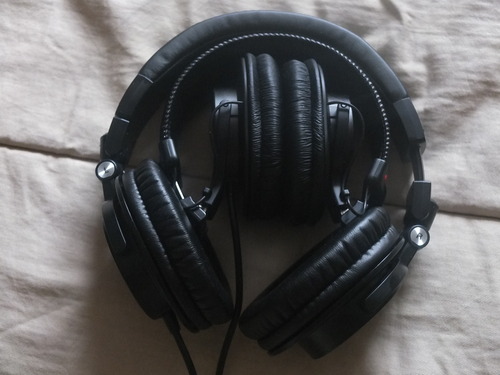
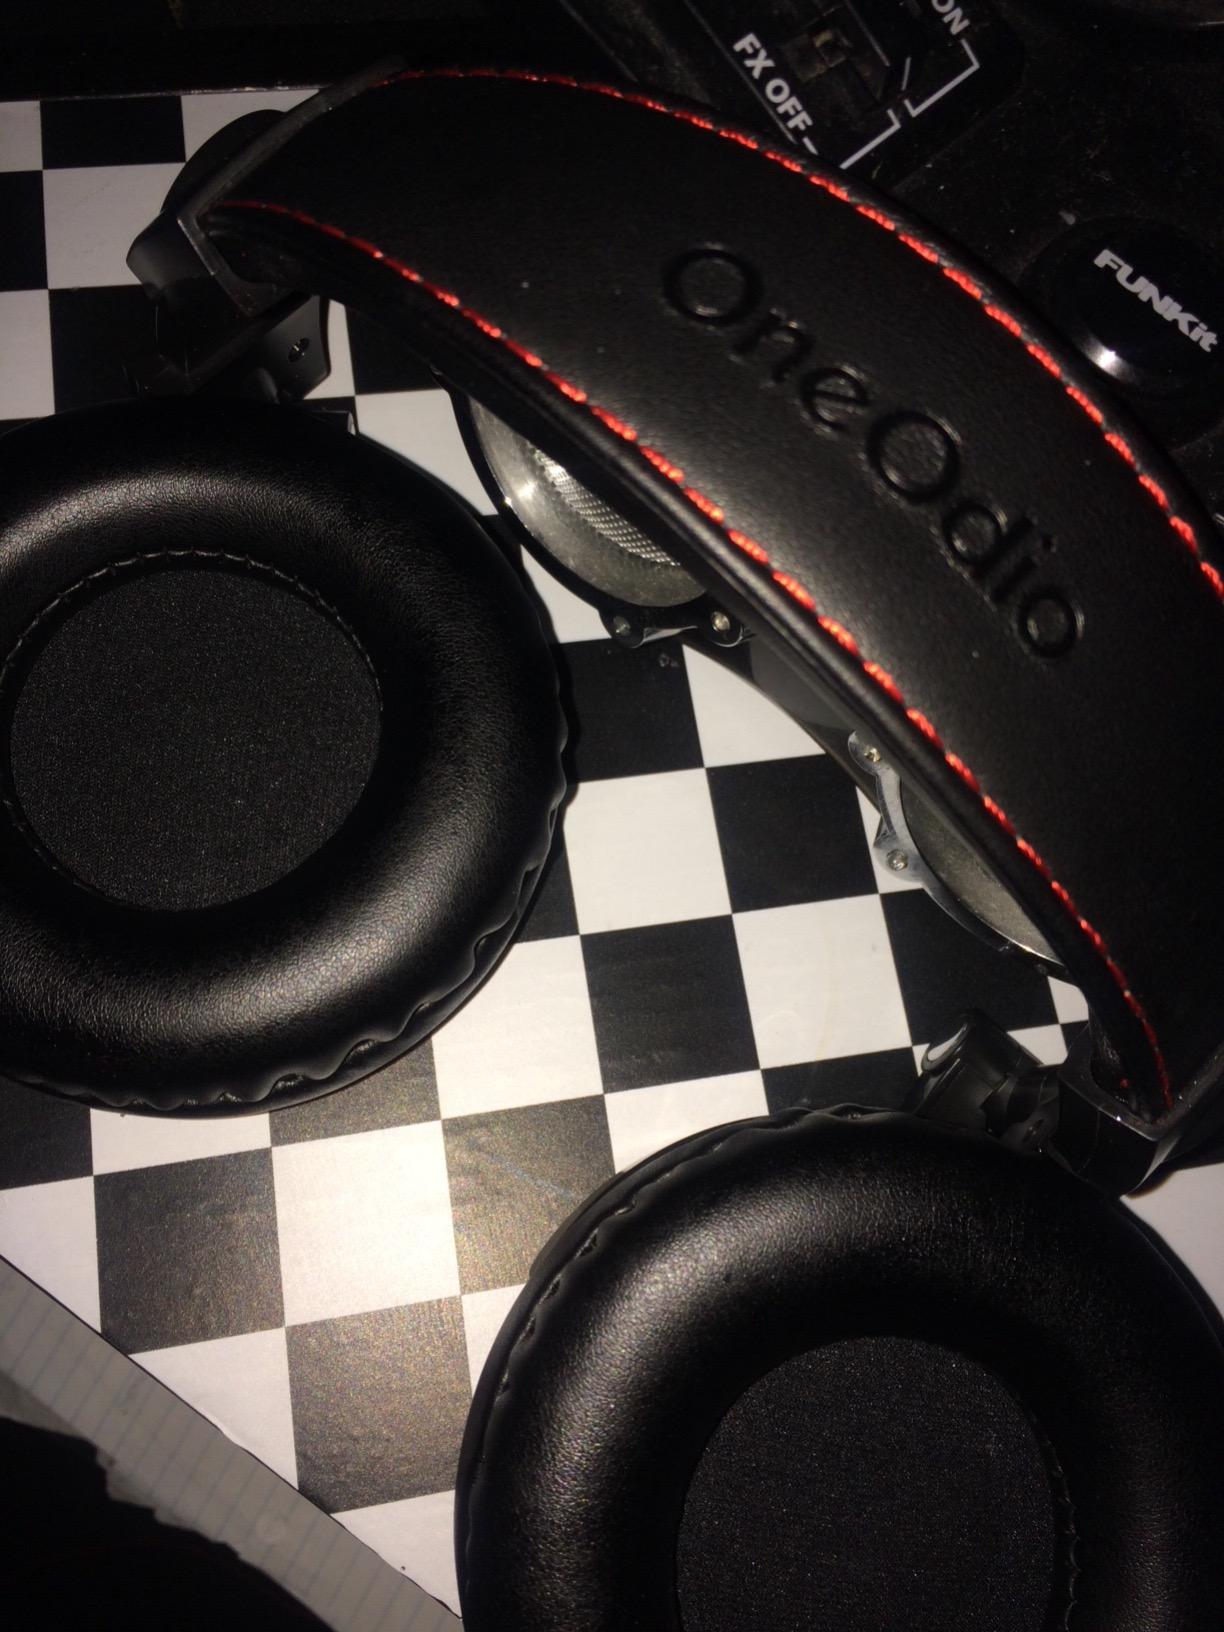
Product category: headphones
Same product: no